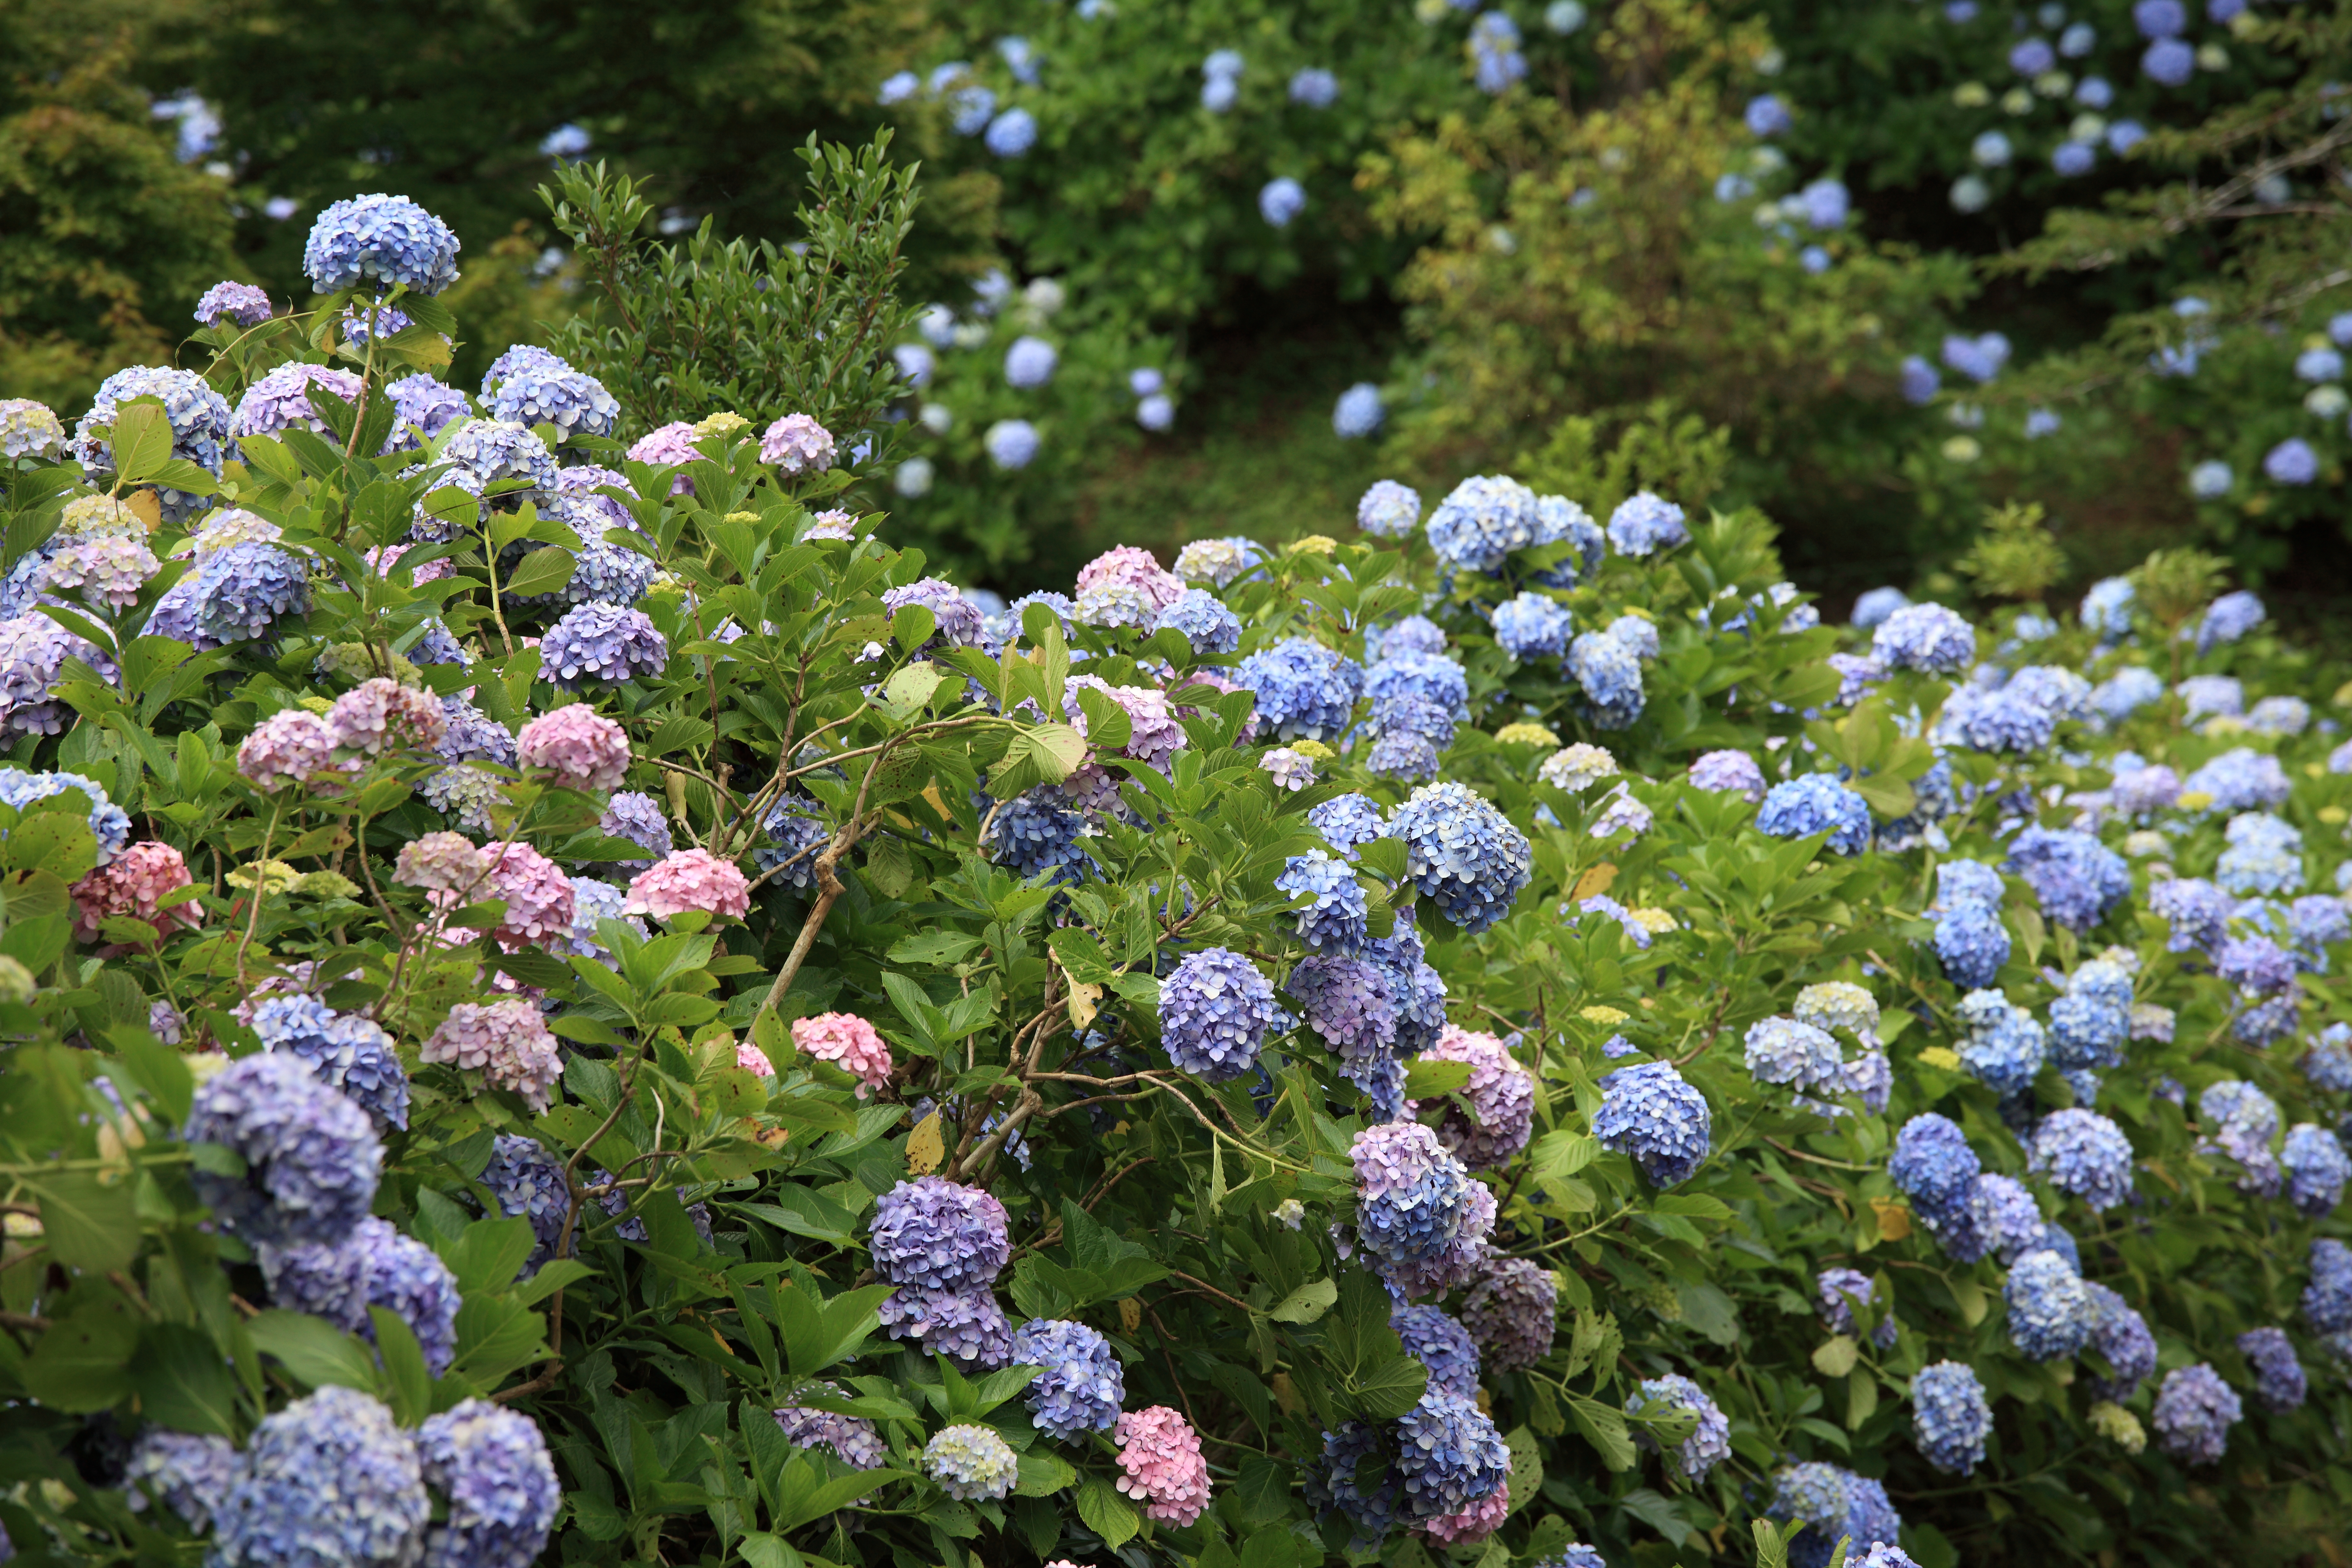
blossom, plant, meadow, flower, high, garden, flora, hydrangea, wildflower, shrub, 5d, hires, markii, hi, res, resolution, chiba, ohtaki, isumi, mamenbarakougen, flowering plant, hydrangeaceae, cornales, land plant, hydrangea serrata